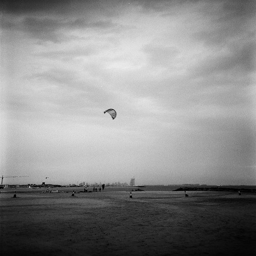
Someone is flying a kite very high in the air.
Black and white picture of a kite flying on beach.
tHERE IS A BALCK AND WHITE PHOTO OF A KITE FLYING
Black and white image of someone flying a kite
A parachute flying in the middle of a field.